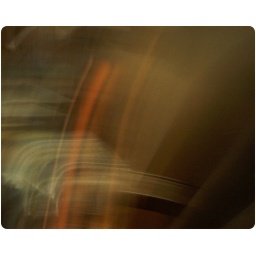
Swung from a strap in front of a computer monitor